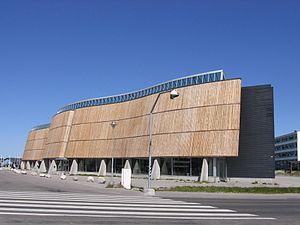
Katuaq est un centre culturel situé à Nuuk, capitale du Groenland. Il est utilisé pour en tant que salle de concert et salle de cinéma. Il accueille également des conférences et des expositions. Il a été inauguré le 15 février 1997.